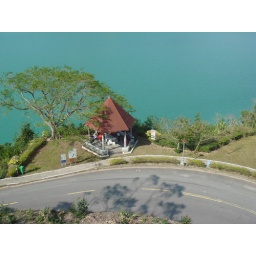
a small house beside the road and lake